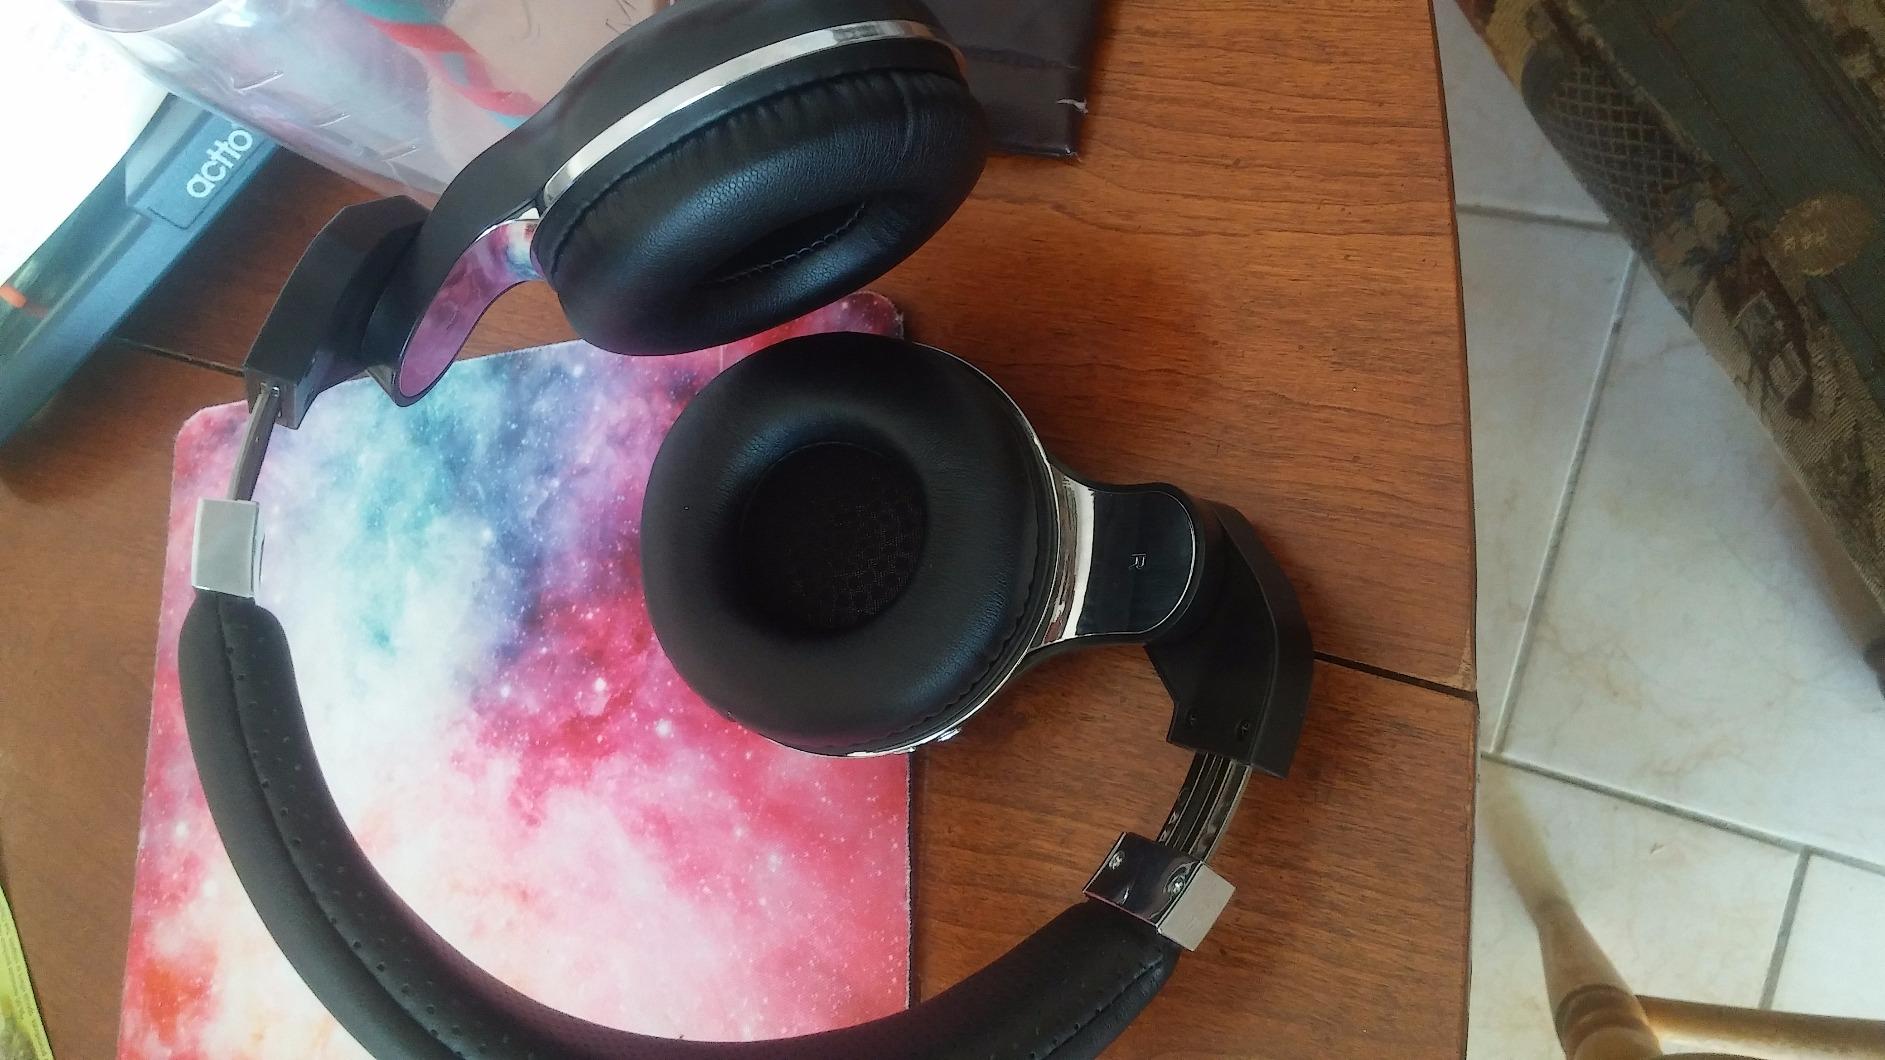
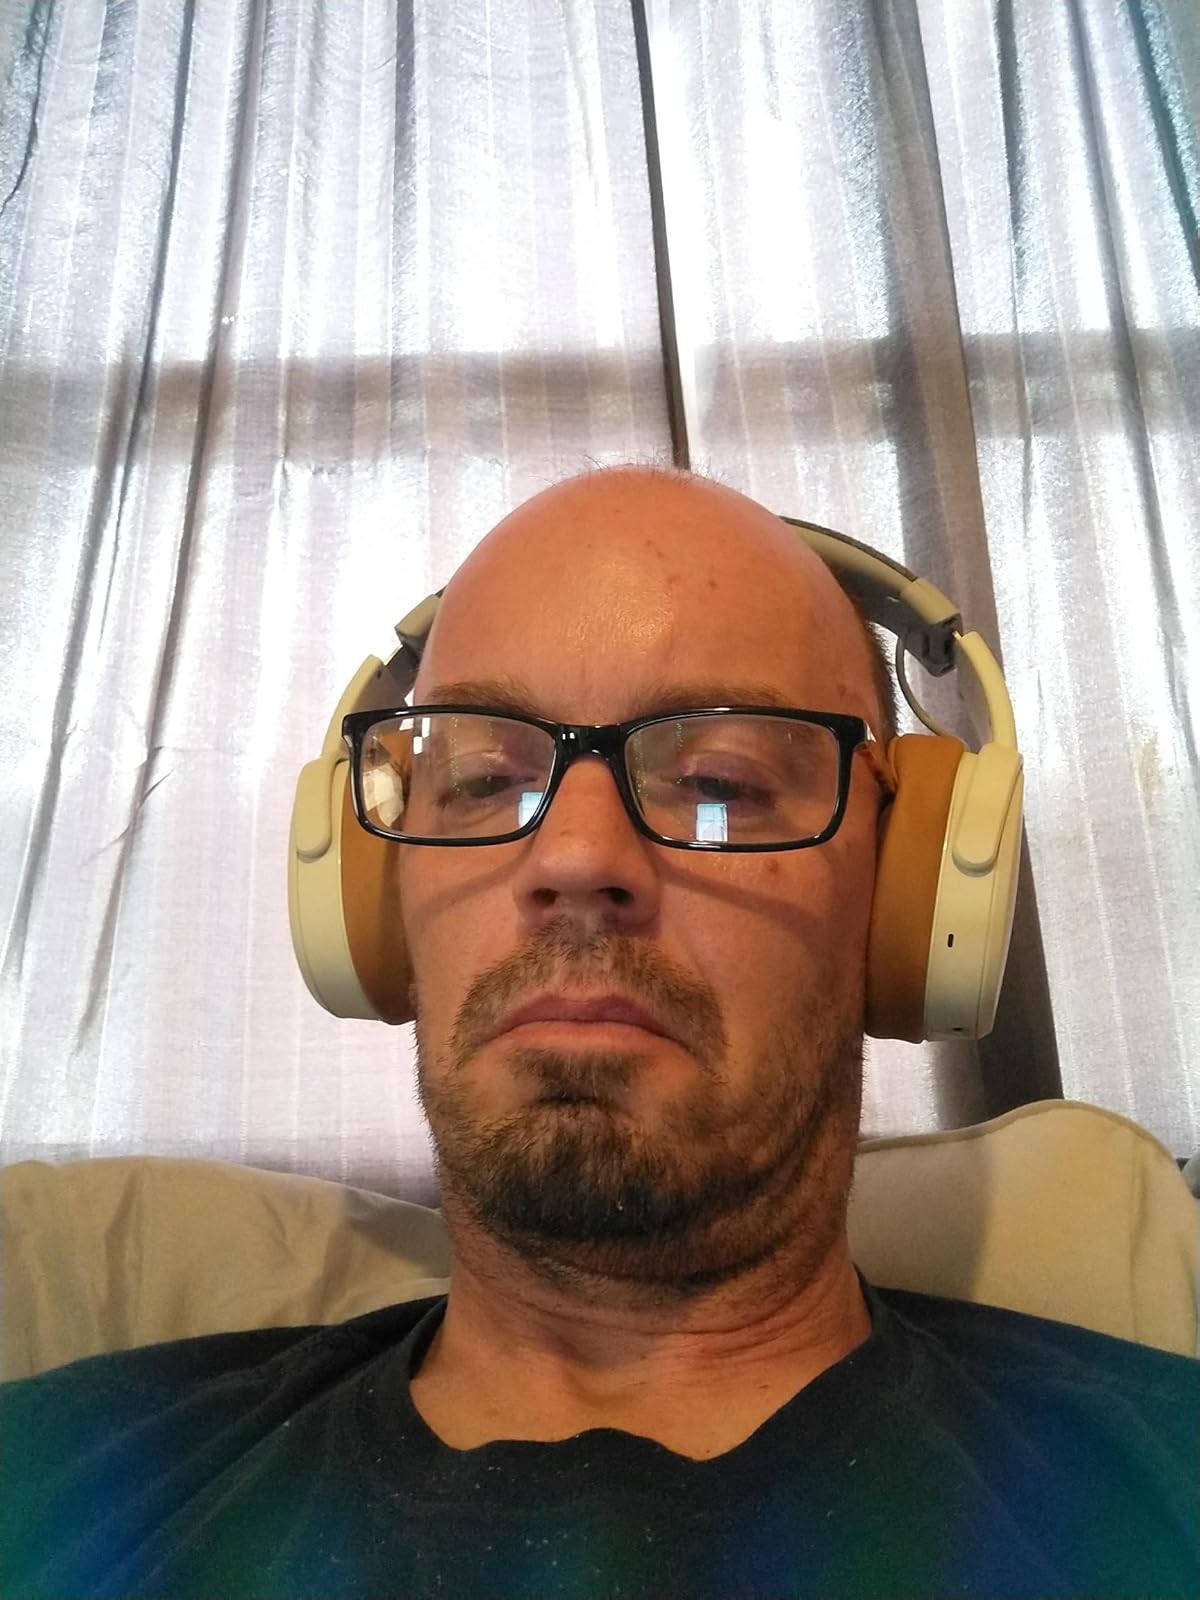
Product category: headphones
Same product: no